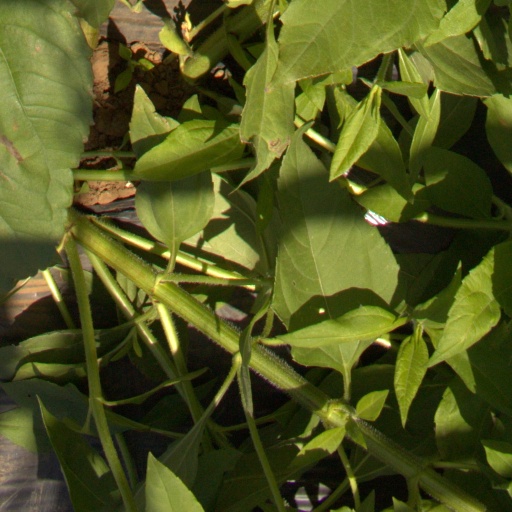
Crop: Jerusalem artichoke